Osaka Jonan Women's Junior College

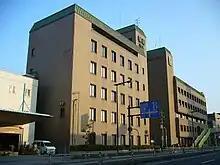
Main building

is a private women's junior college in Osaka, Osaka Prefecture, Japan, established in 1965. The predecessor of the school was founded in 1935.